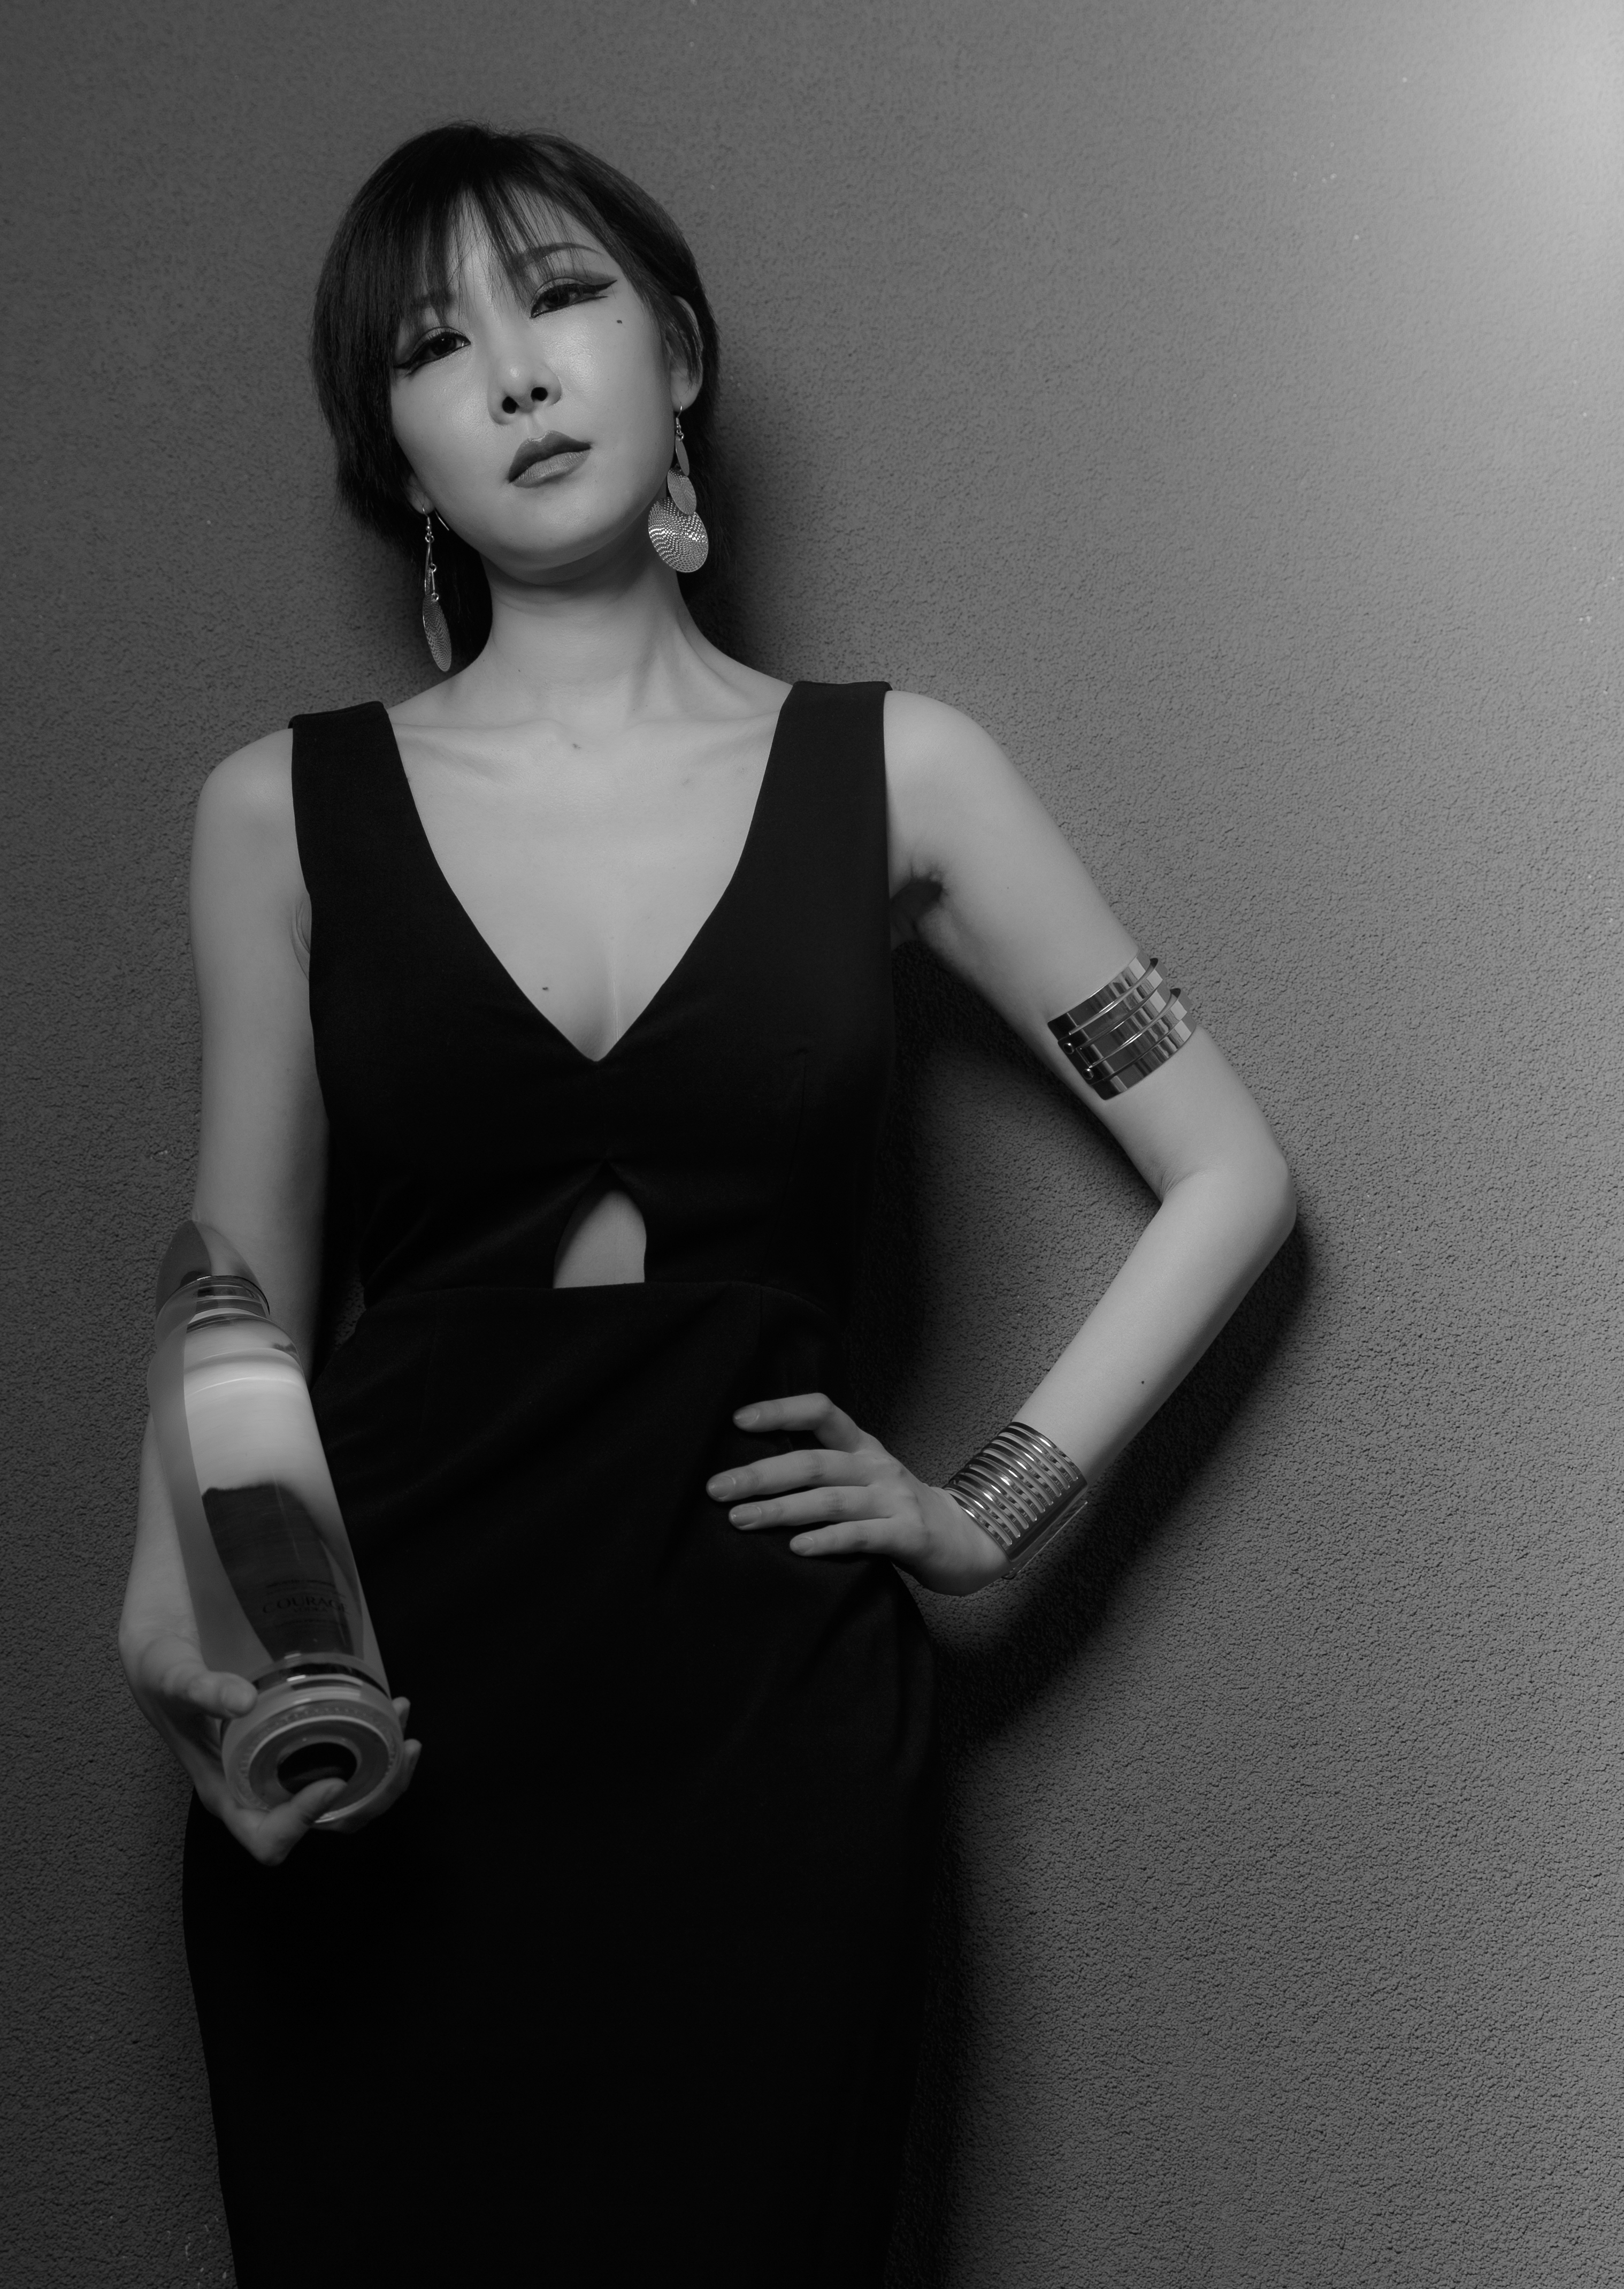
person, black and white, woman, white, photography, portrait, model, fashion, bottle, clothing, black, monochrome, lady, dress, beauty, canon6d, priolite, asianwoman, photo shoot, formal wear, monochrome photography, portrait photography, little black dress